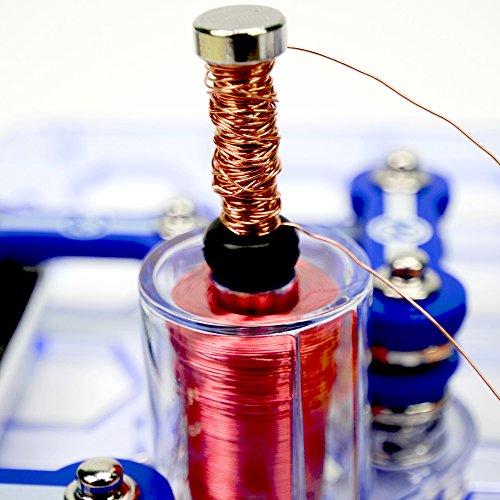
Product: Snap Circuits Stem Electronics Discovery Kit
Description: AWARD WINNING Snap Circuit line of Electronic dISCOVERY Kits.
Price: $53.01
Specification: ProductDimensions:9.8x1.8x15inches|ItemWeight:2pounds|ShippingWeight:2.05pounds(Viewshippingratesandpolicies)|ASIN:B0719QGWMZ|Itemmodelnumber:SC-STEM|Manufacturerrecommendedage:8-16years